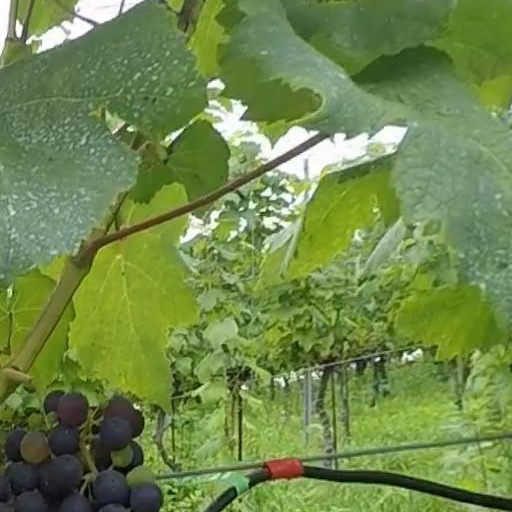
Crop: grape